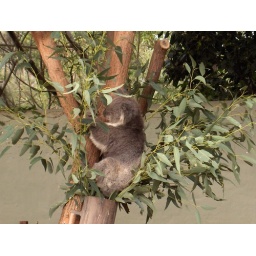
A Koala Bear sleeping in a tree